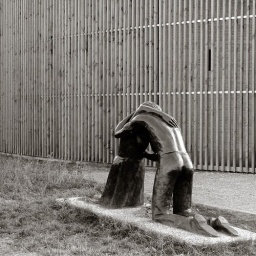
Berlin in black and white (2007)